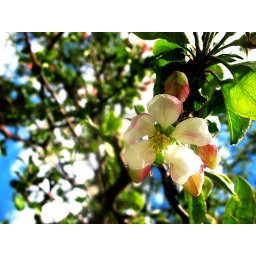
Way up high in the apple tree .